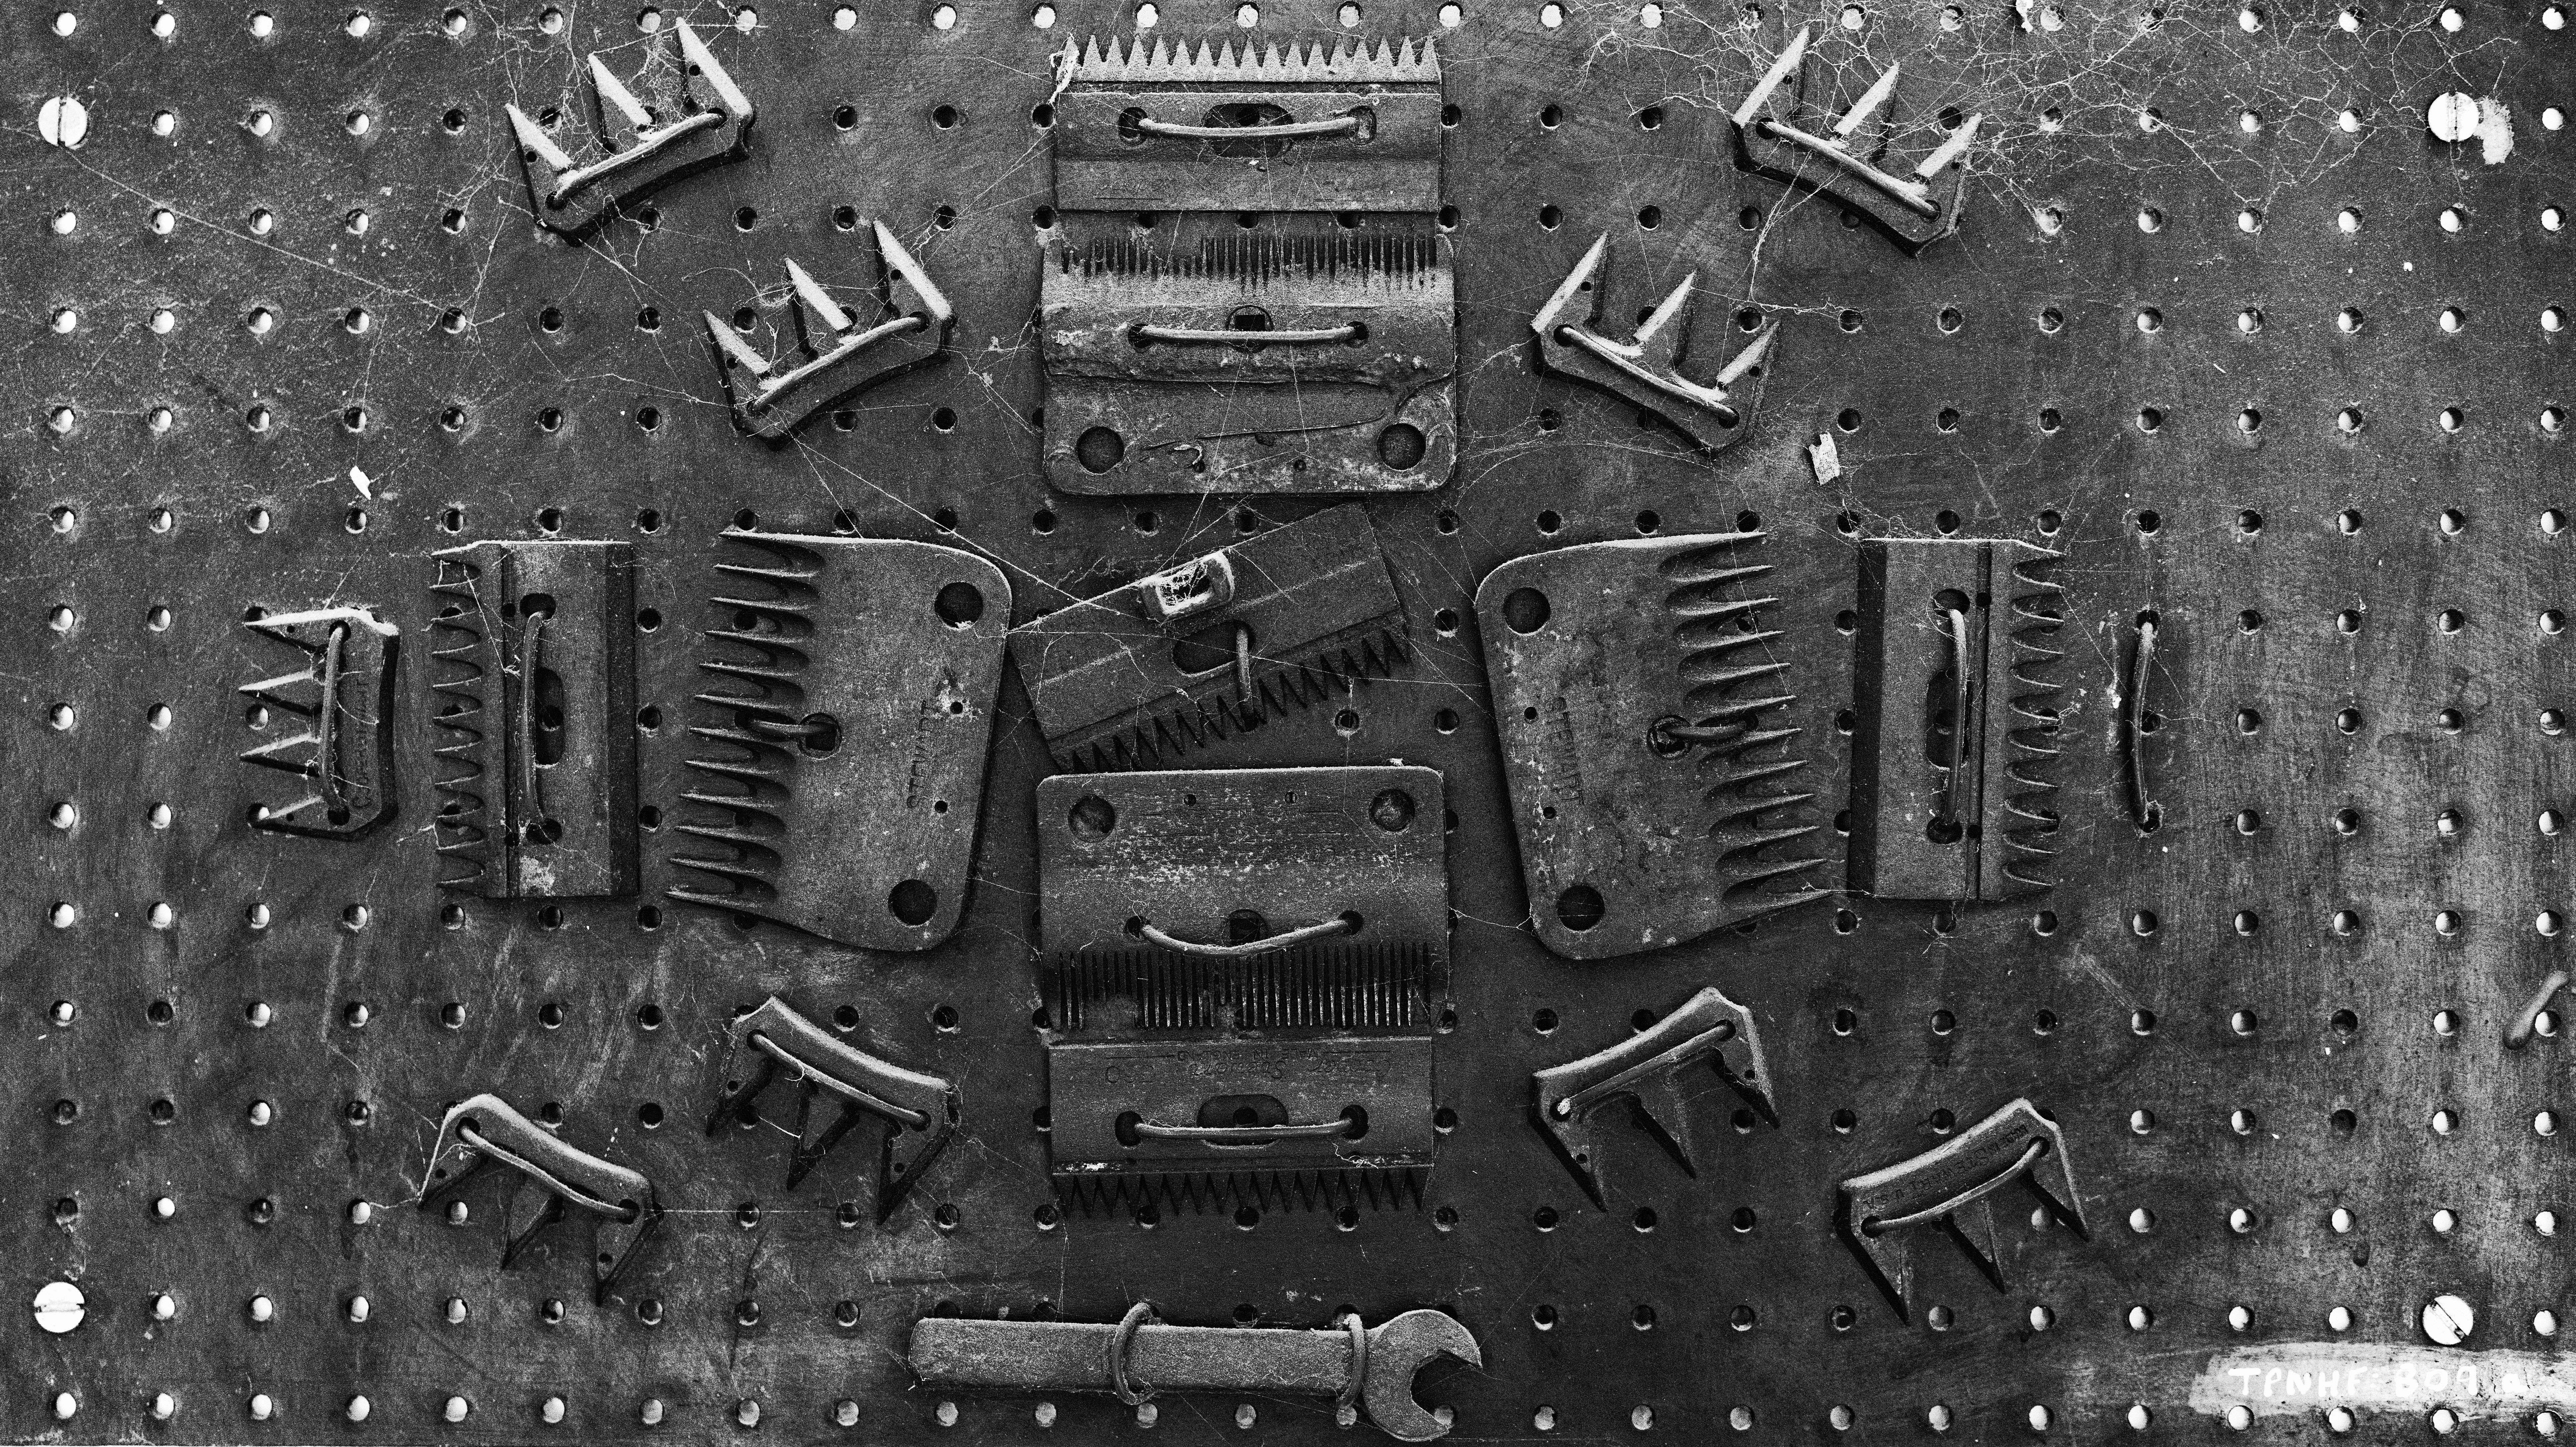
black and white, farm, farming, sheep, monochrome, yorkshire, cool image, i, screenshot, newsam, monochrome photography